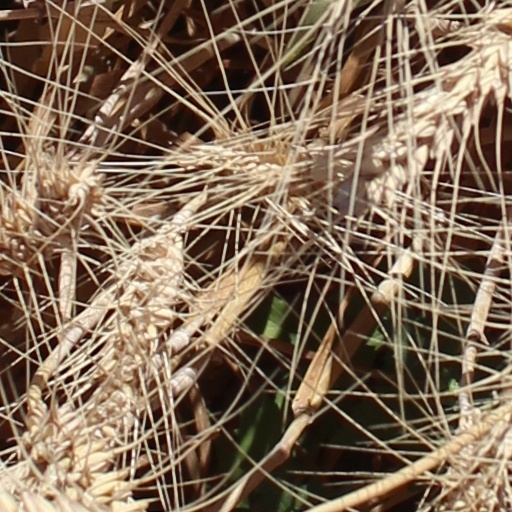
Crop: wheat